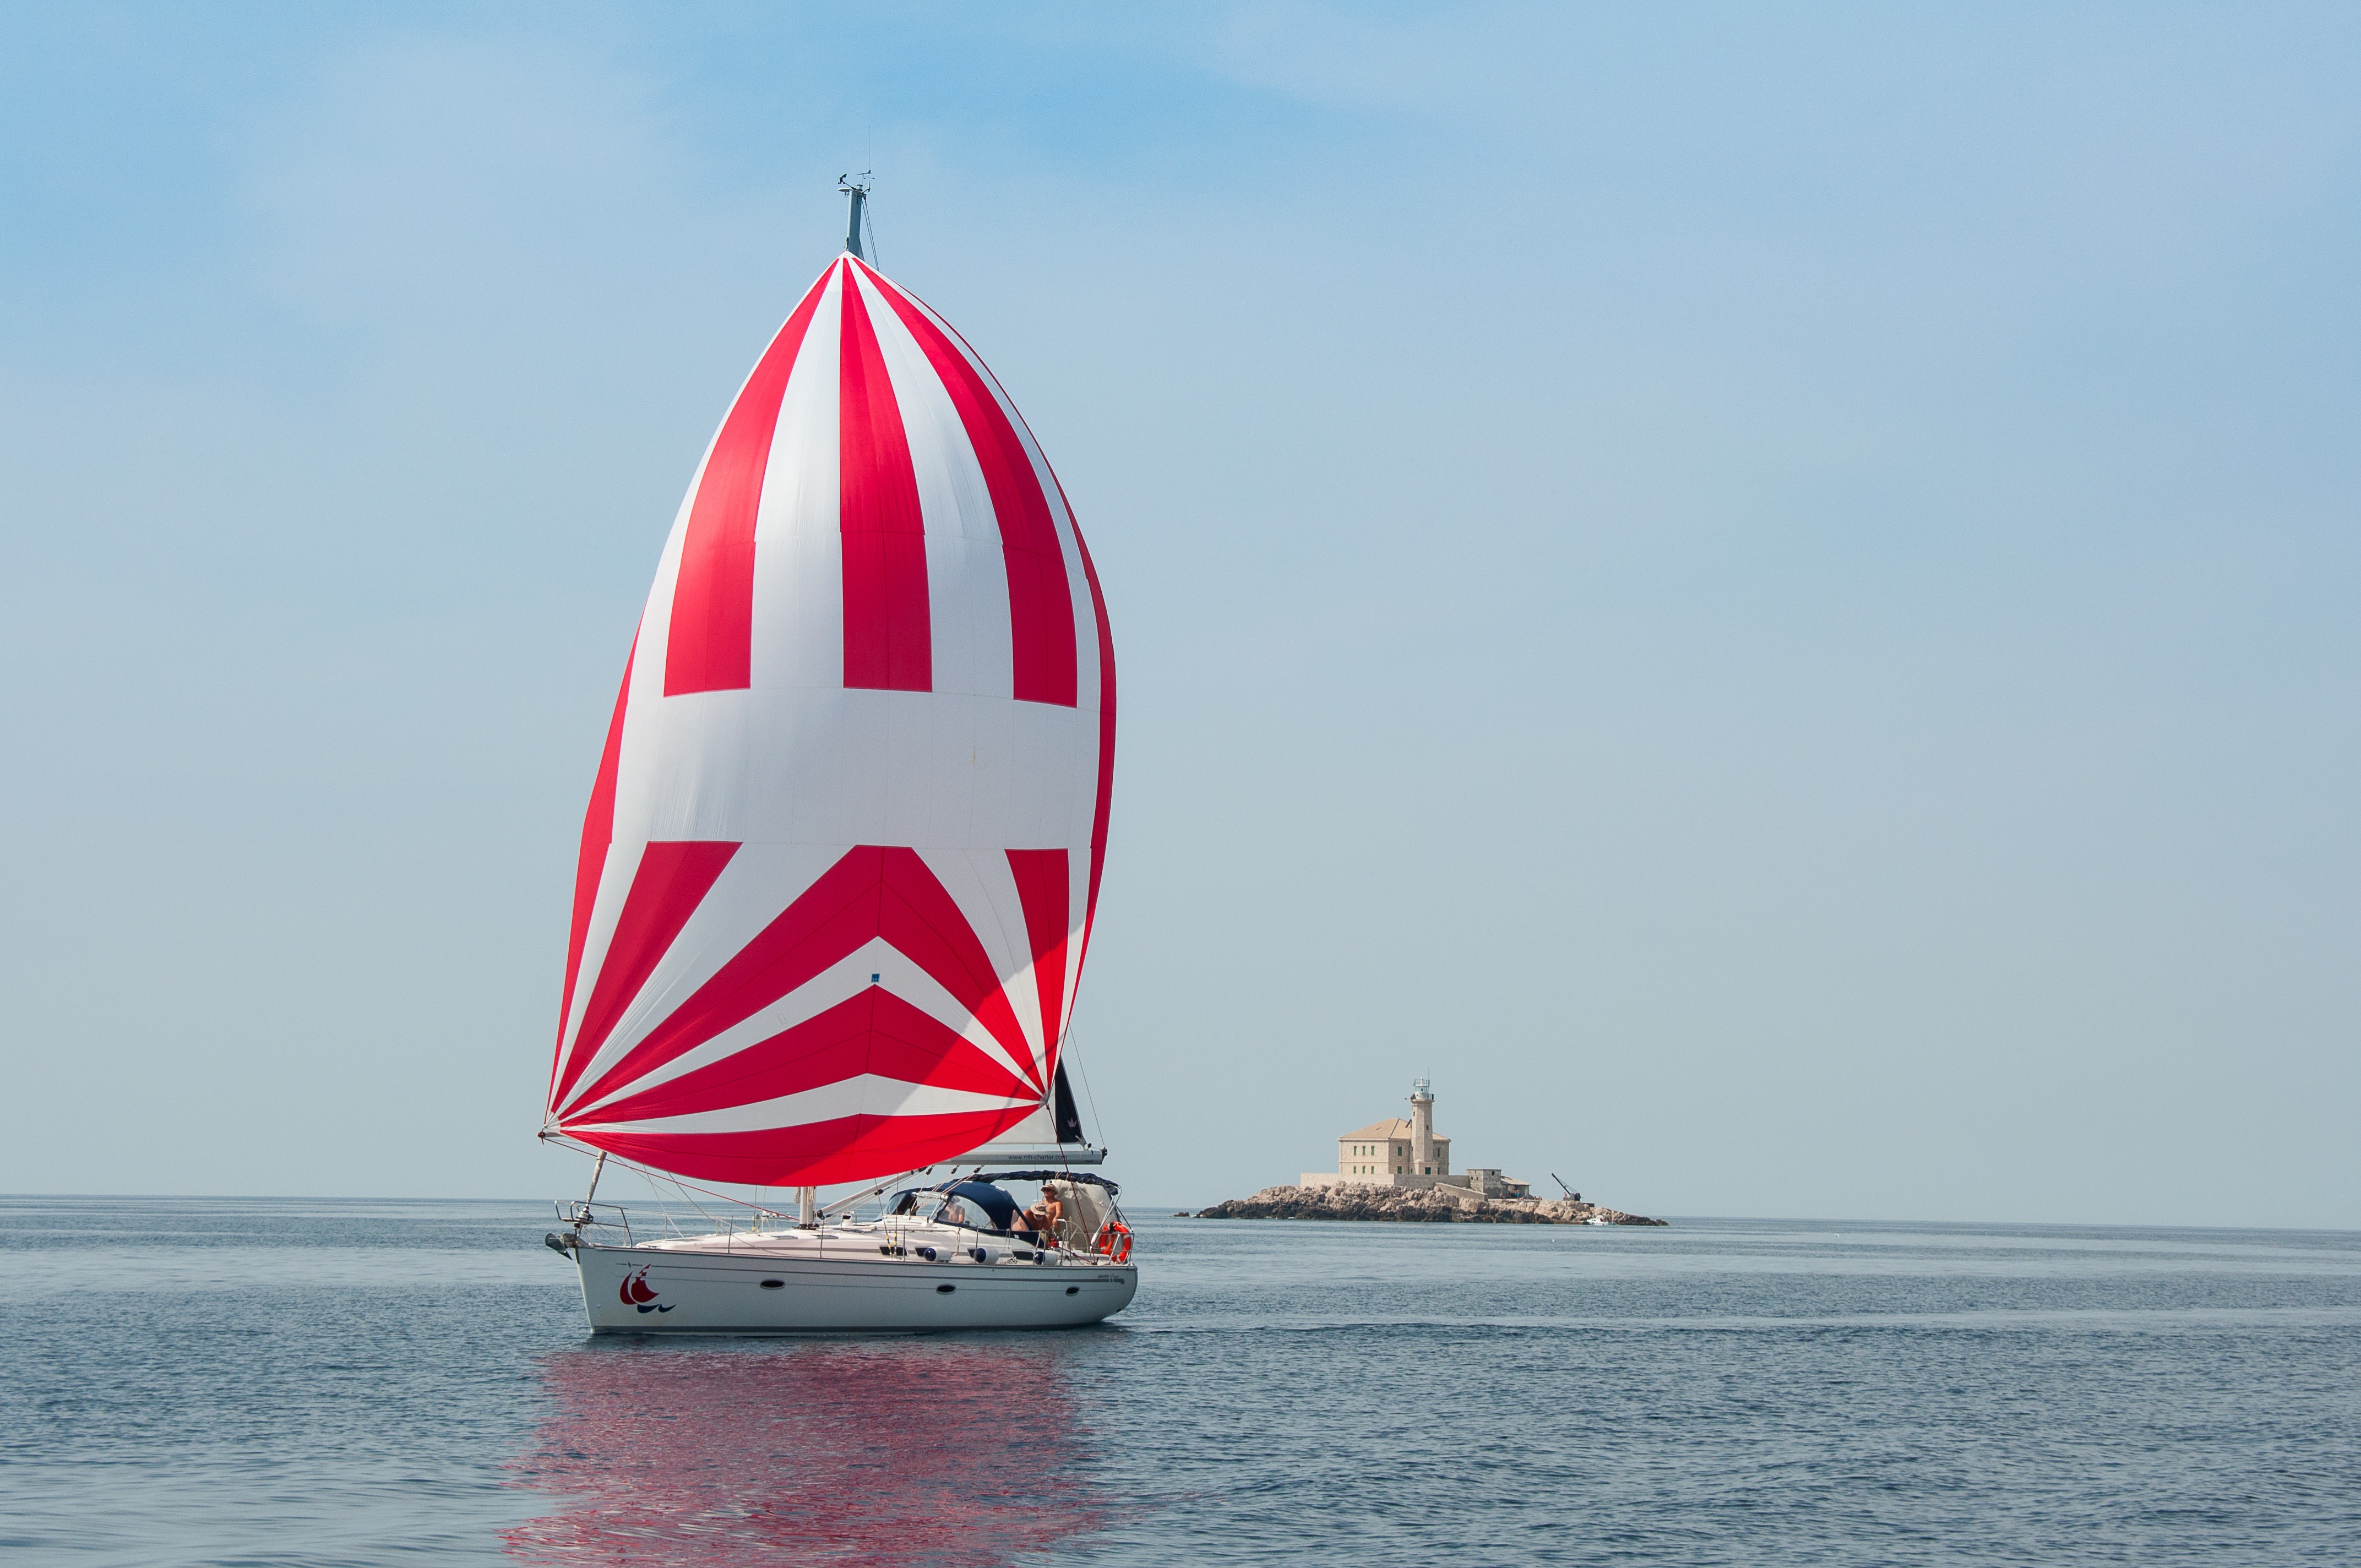
sea, water, boat, wind, ship, summer, mediterranean, vehicle, sailing, holiday, sailboat, croatia, boating, sail, watercraft, sailing boat, sailing ship, dinghy, yacht racing, dinghy sailing, sailboat racing